Mayor of Milan

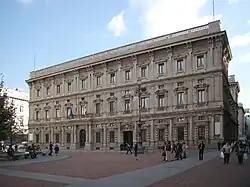
Milan's City Hall, "Palazzo Marino"

According to the Italian Constitution, the mayor of Milan is a member of the Milan's City Council. The mayor and the other 48 city councillors ("consiglieri comunali)" are elected by the Italian and EU citizens residing in Milan. Concurrently, albeit with a different ballot paper, nine presidents and 270 councillors are chosen for the nine assemblies of the nine municipalities, often referred to as zones, in which the city is divided, each one having one president and 30 councillors. All the offices are elected for five-year terms.